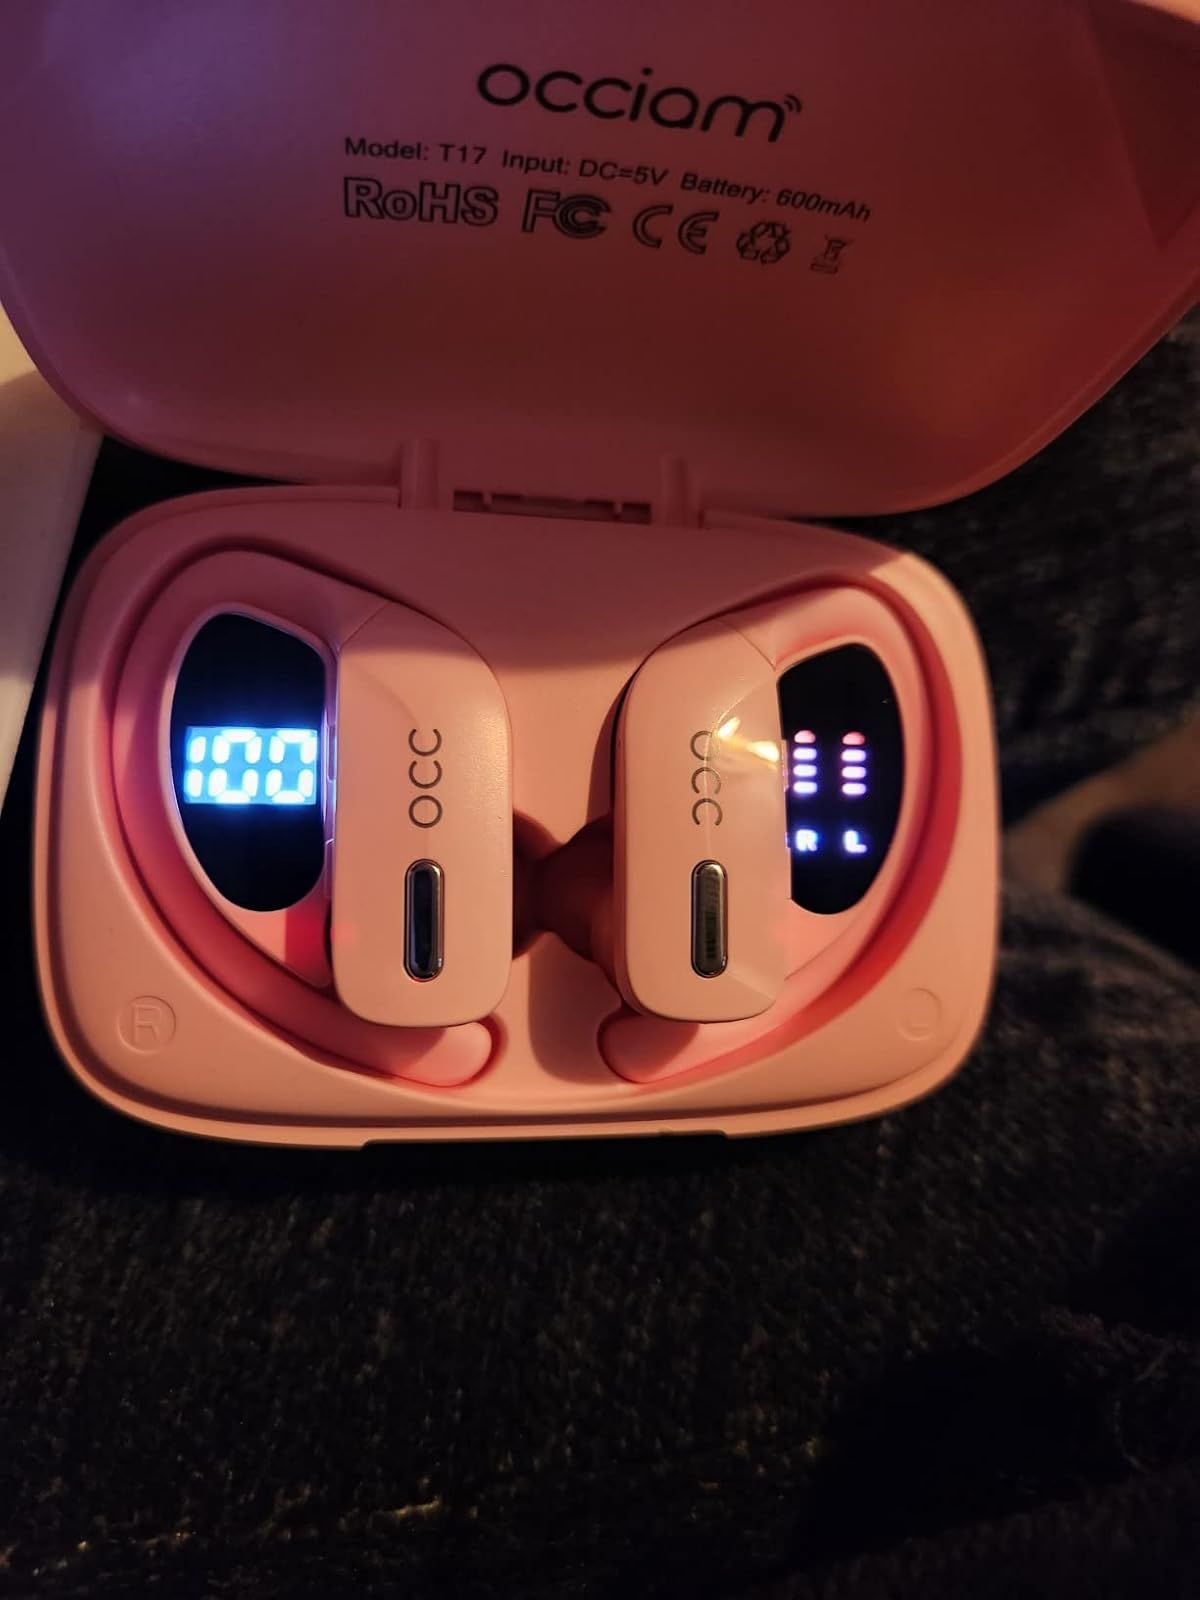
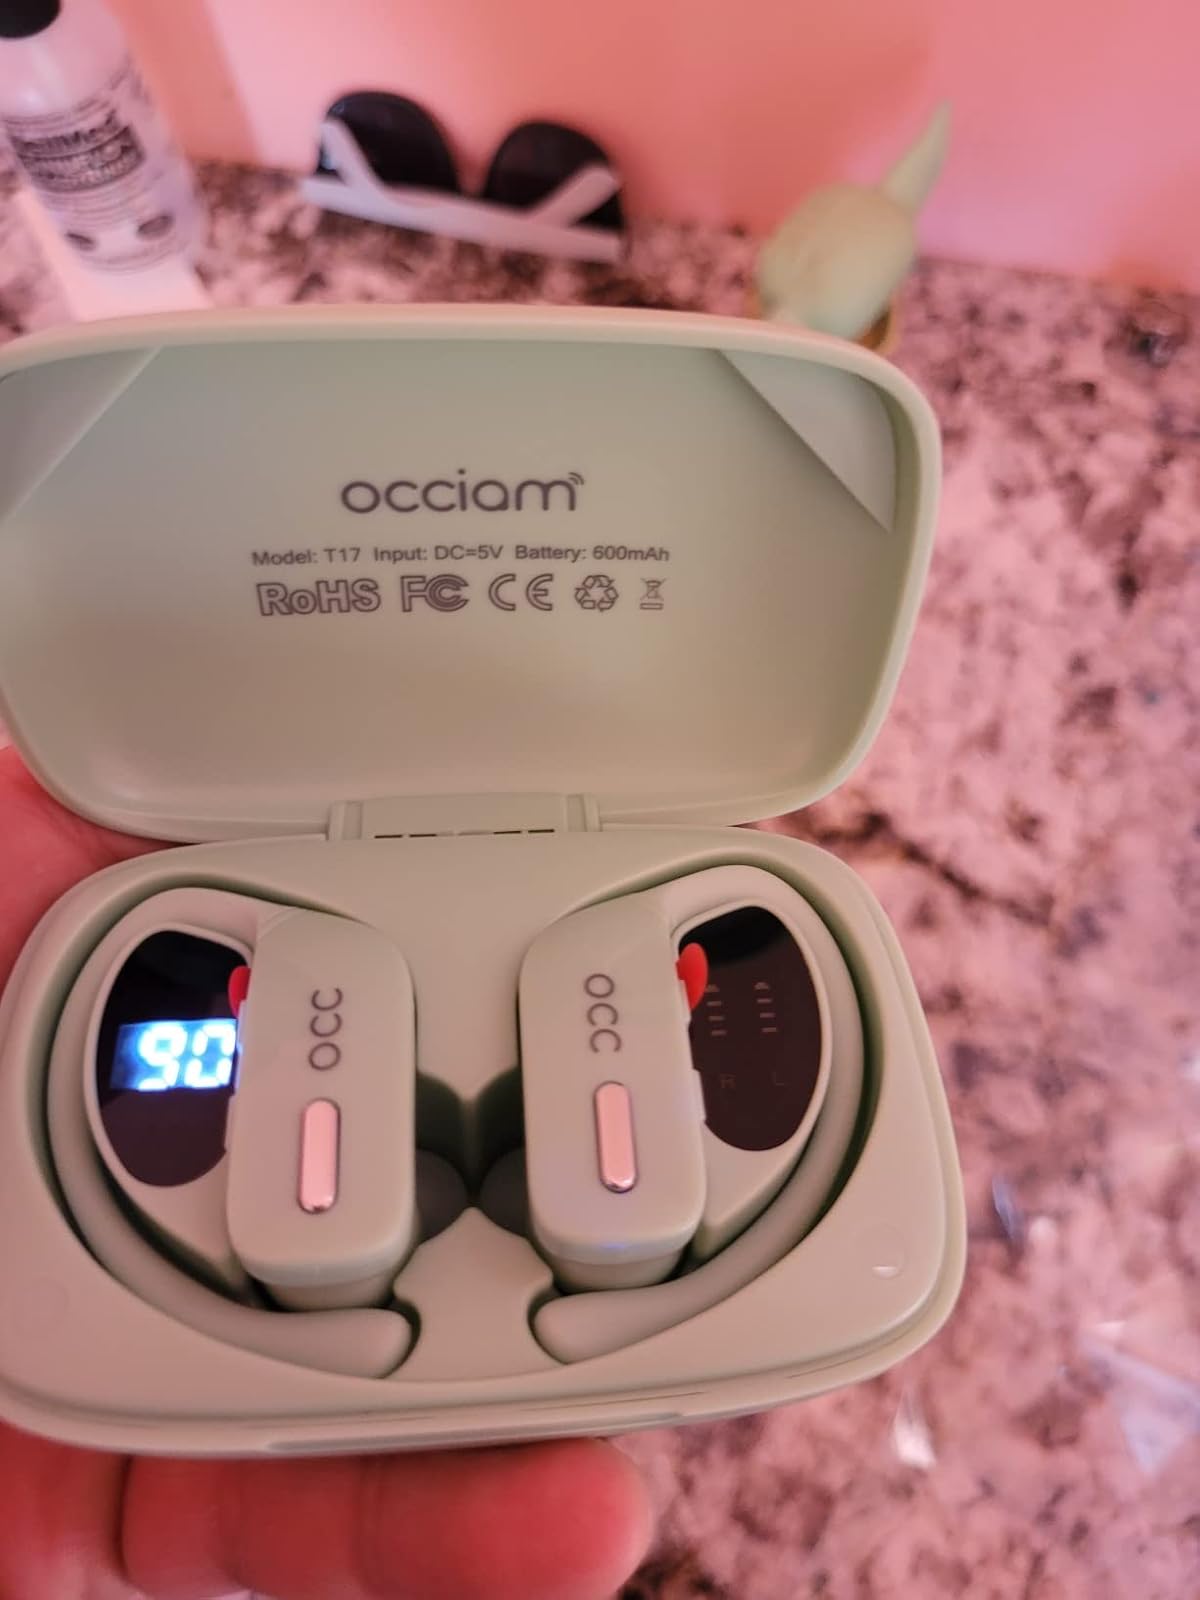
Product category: earbuds
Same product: no